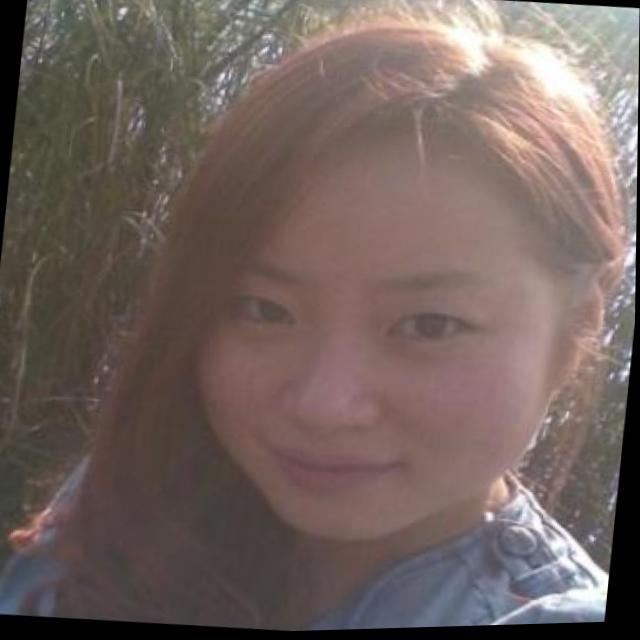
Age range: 21-44